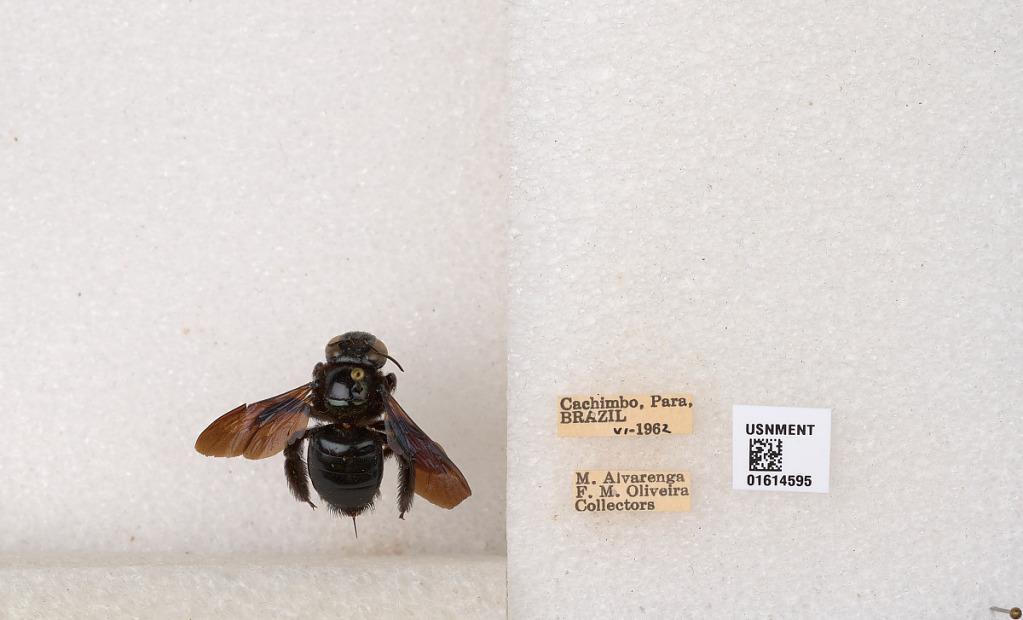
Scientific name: Xylocopa (Schonnherria) macrops Lepeletier
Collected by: M. Alvarenga & F. Oliveira
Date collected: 1962-6-1
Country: Brazil
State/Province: Para
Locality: Cachimbo